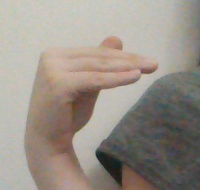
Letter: khaa